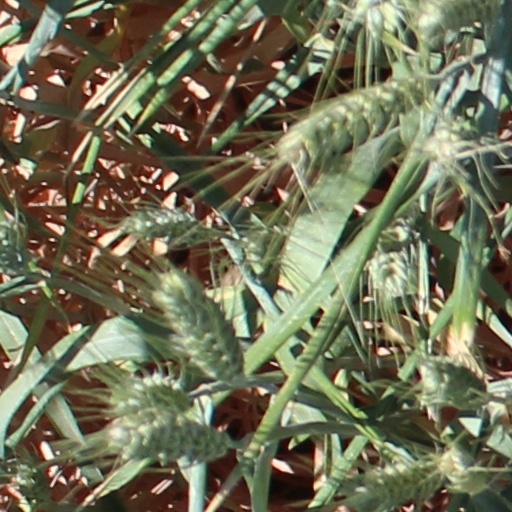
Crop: wheat